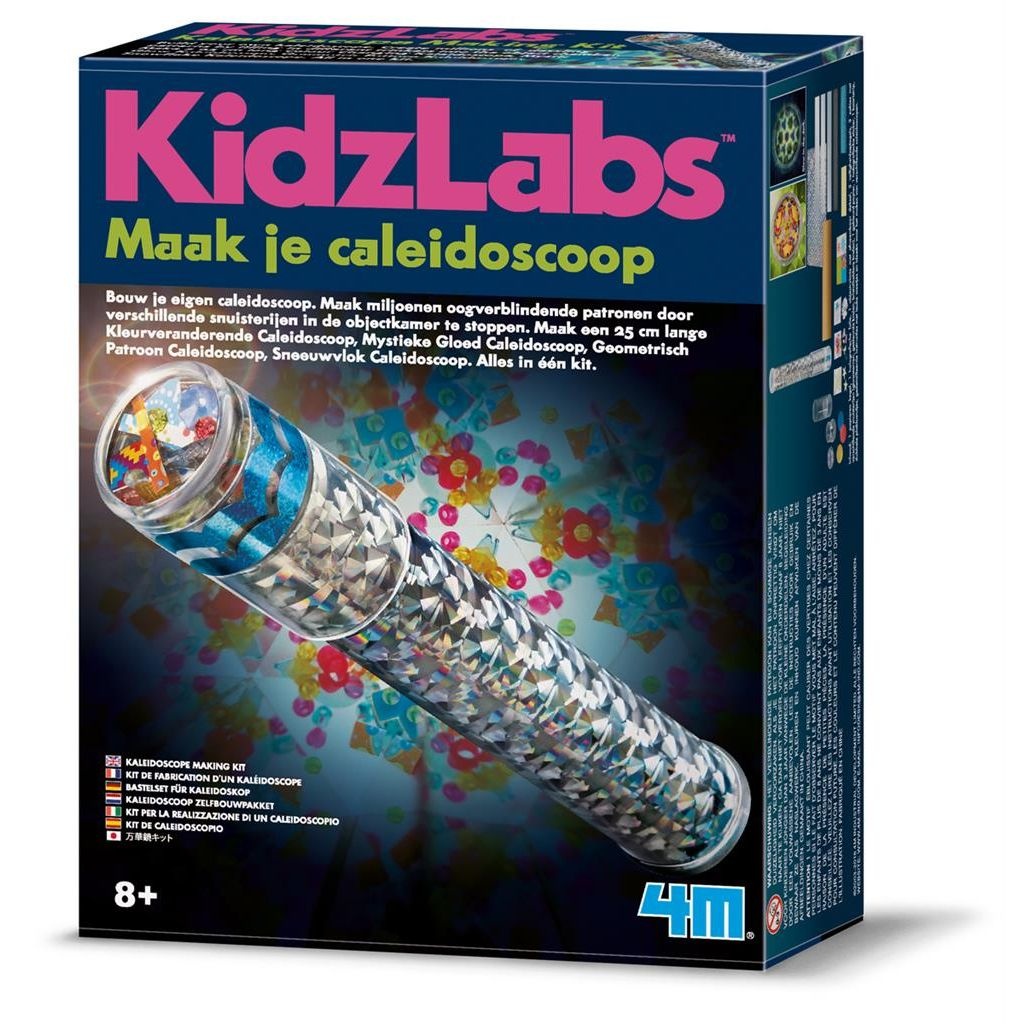
Maak Je Caleidoscoop, 4M
Maak een 25cm lange caleidoscoop met een afneembare deksel. Wijzig gewoon de verschillende snuisterijen om verschillende soorten caleidoscopen te maken: kleurveranderingen, lichtgevende of sprankelende holografische caleidos.
Brand: 4M
Category: Toys & Games > Toys > Visual Toys > Kaleidoscopes